Describe the emotion expressed in this image:  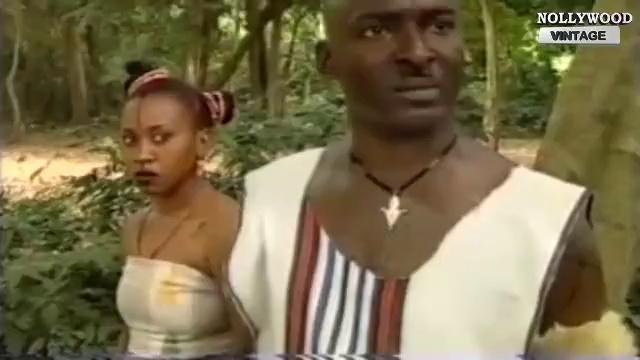
This person displays Fear, valence and arousal with high intensity.